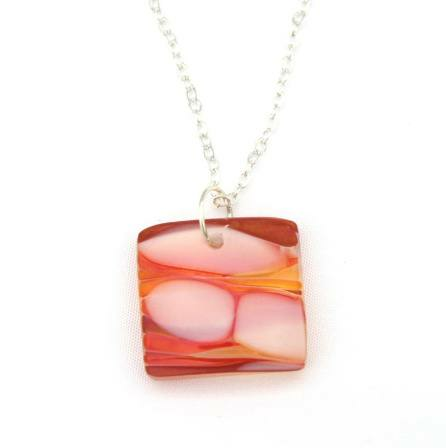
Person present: No